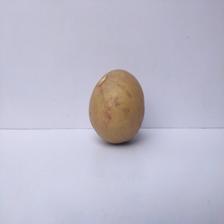
Size: Large